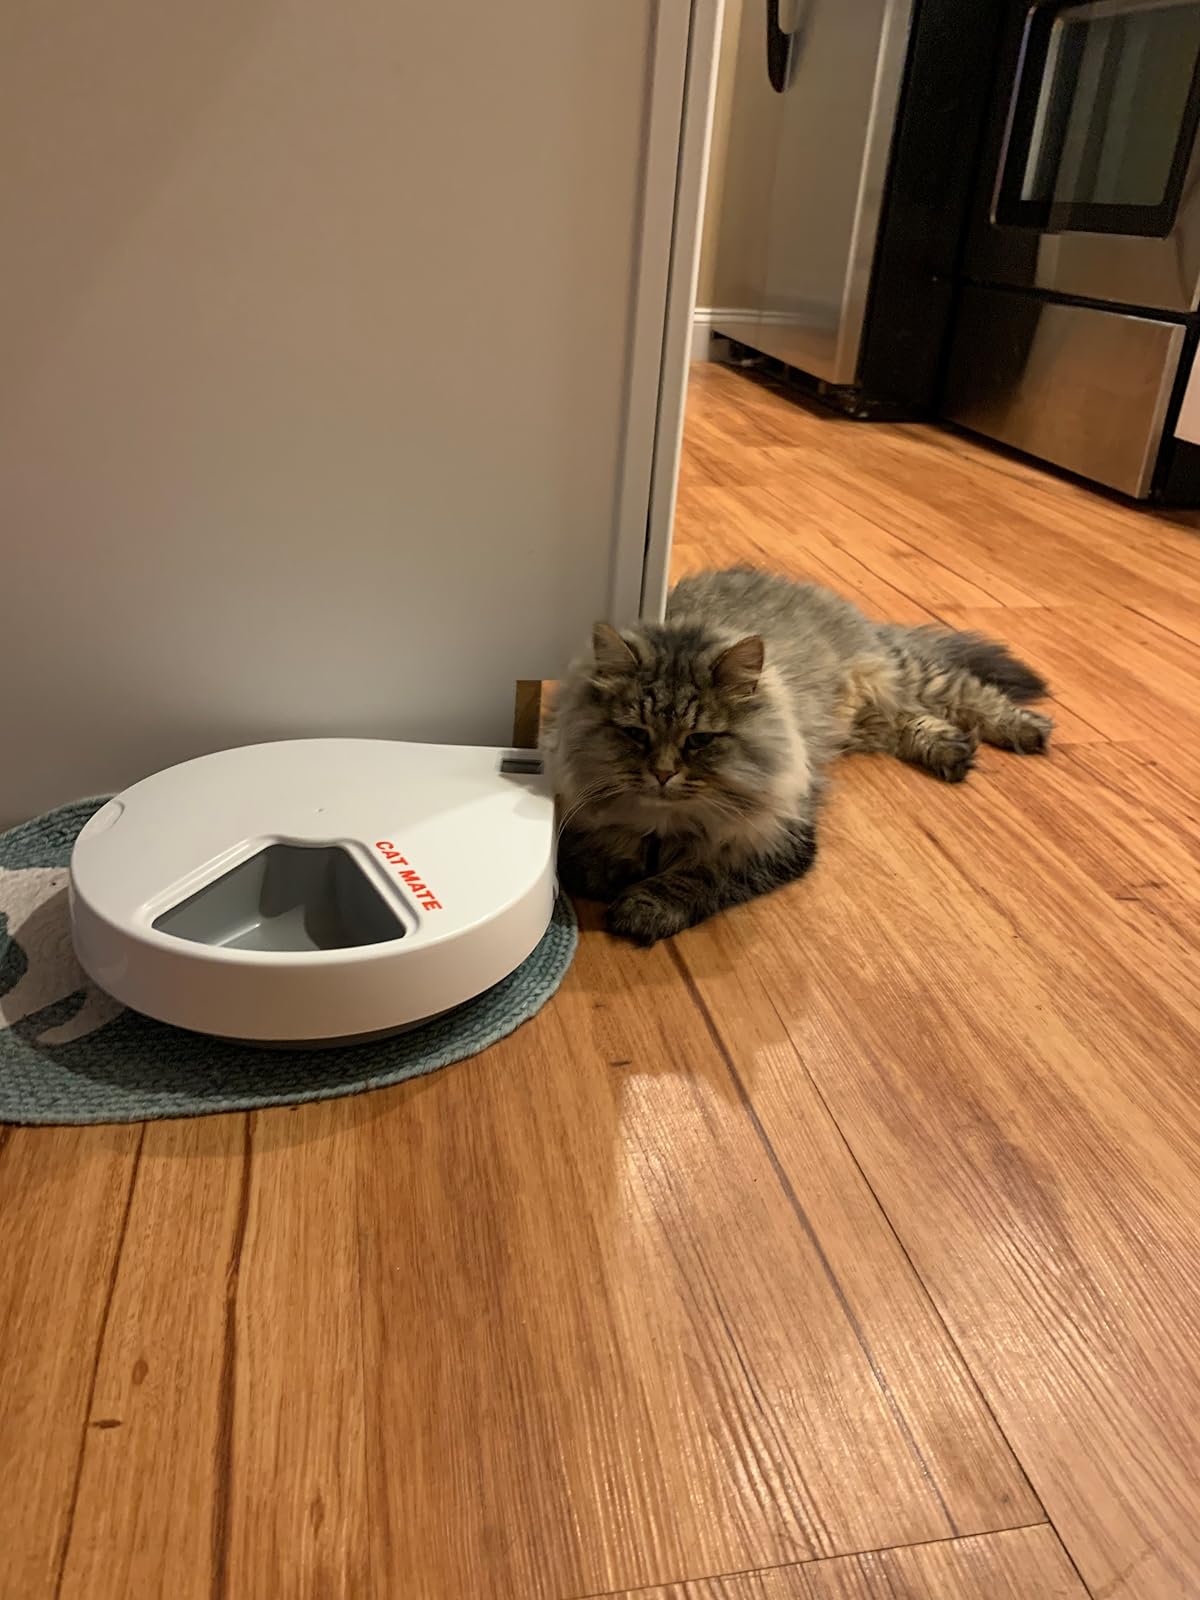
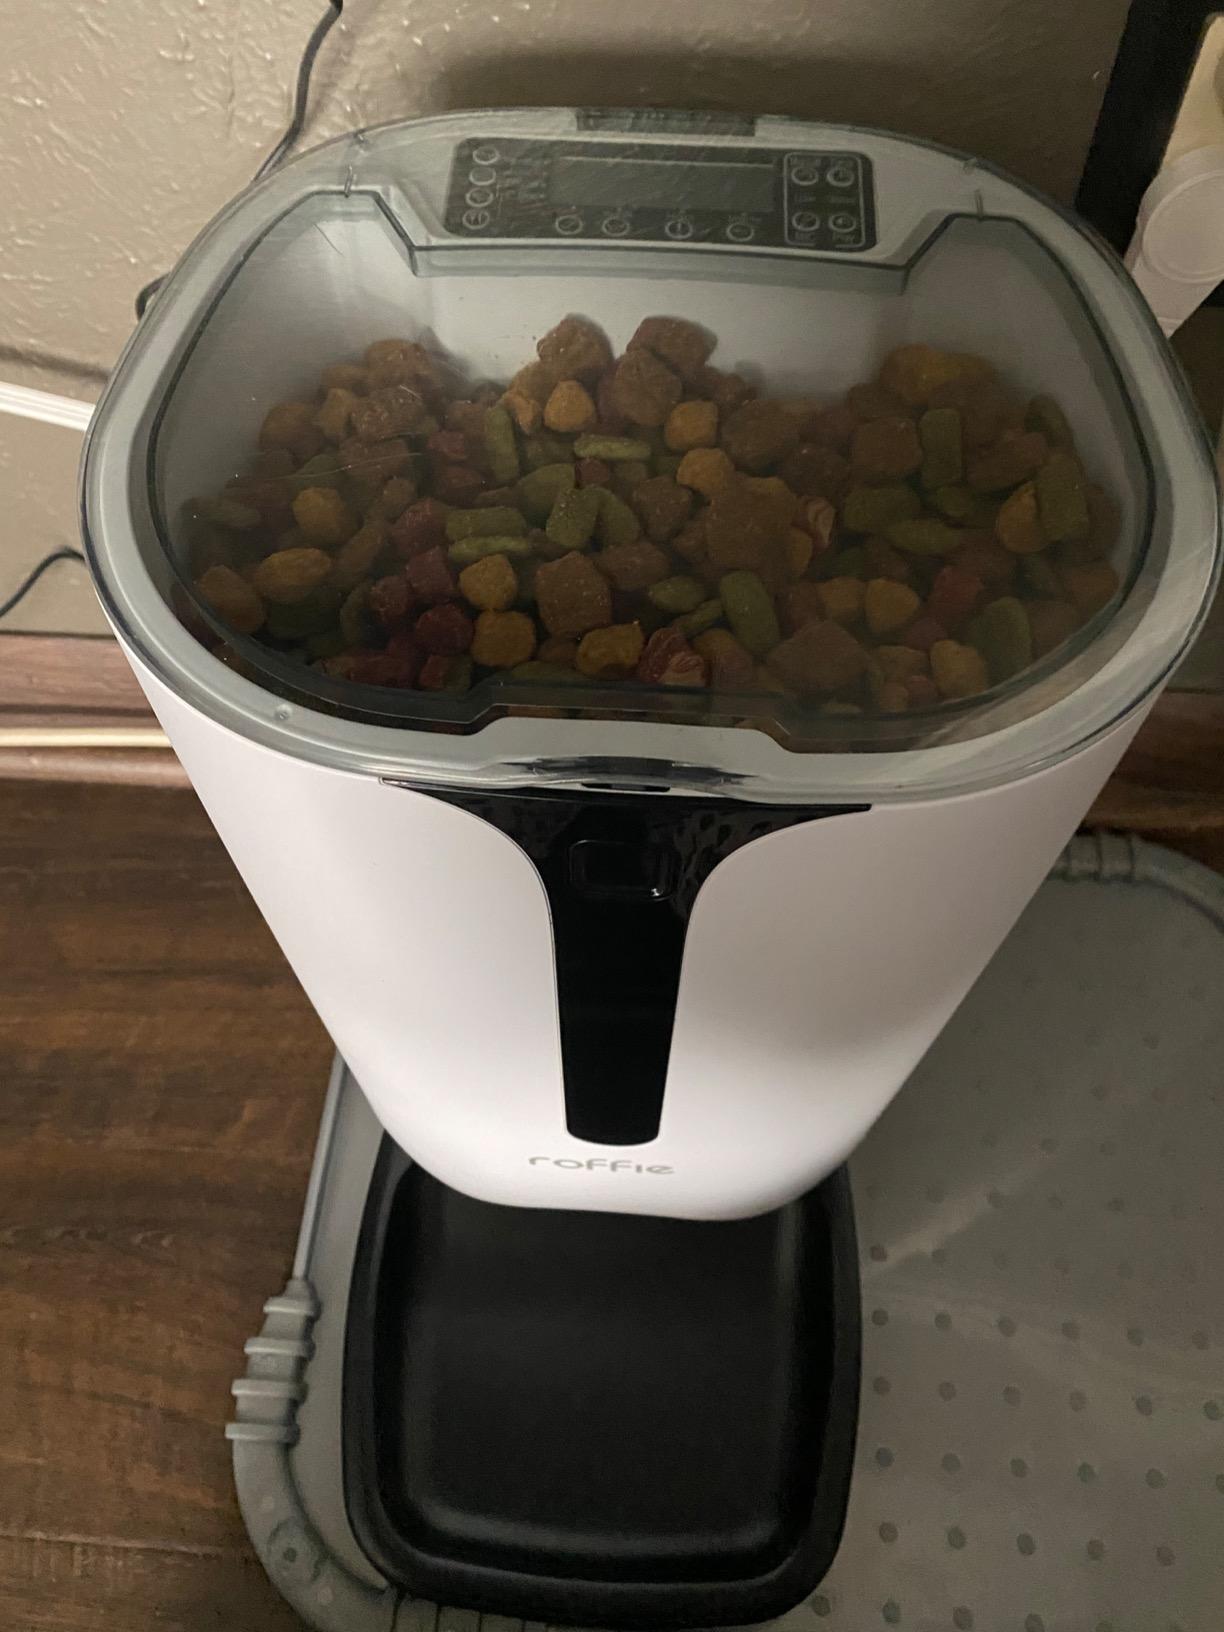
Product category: items_feeder
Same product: no